Will Jawando

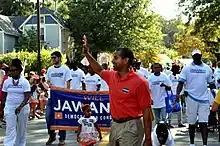
Jawando campaigning in Kensington, 2015

In April 2015, Jawando announced his candidacy for the United States House of Representatives in Maryland's 8th congressional district, seeking to succeed Chris Van Hollen, who ran for U.S. Senate. During the primary, he received endorsements from members of the Congressional Hispanic Caucus and Congressional Black Caucus, including U.S. Representatives John Lewis and Elijah Cummings, former U.S. education secretary Arne Duncan, and former United States Environmental Protection Agency administrator Lisa P. Jackson. He also ran on a platform of increasing the minimum wage, protecting abortion rights, paid sick and family leave, campaign finance reform, and police accountability.